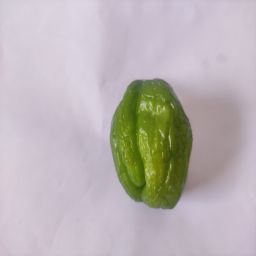
Crop: Bell Pepper
Quality: Ripe